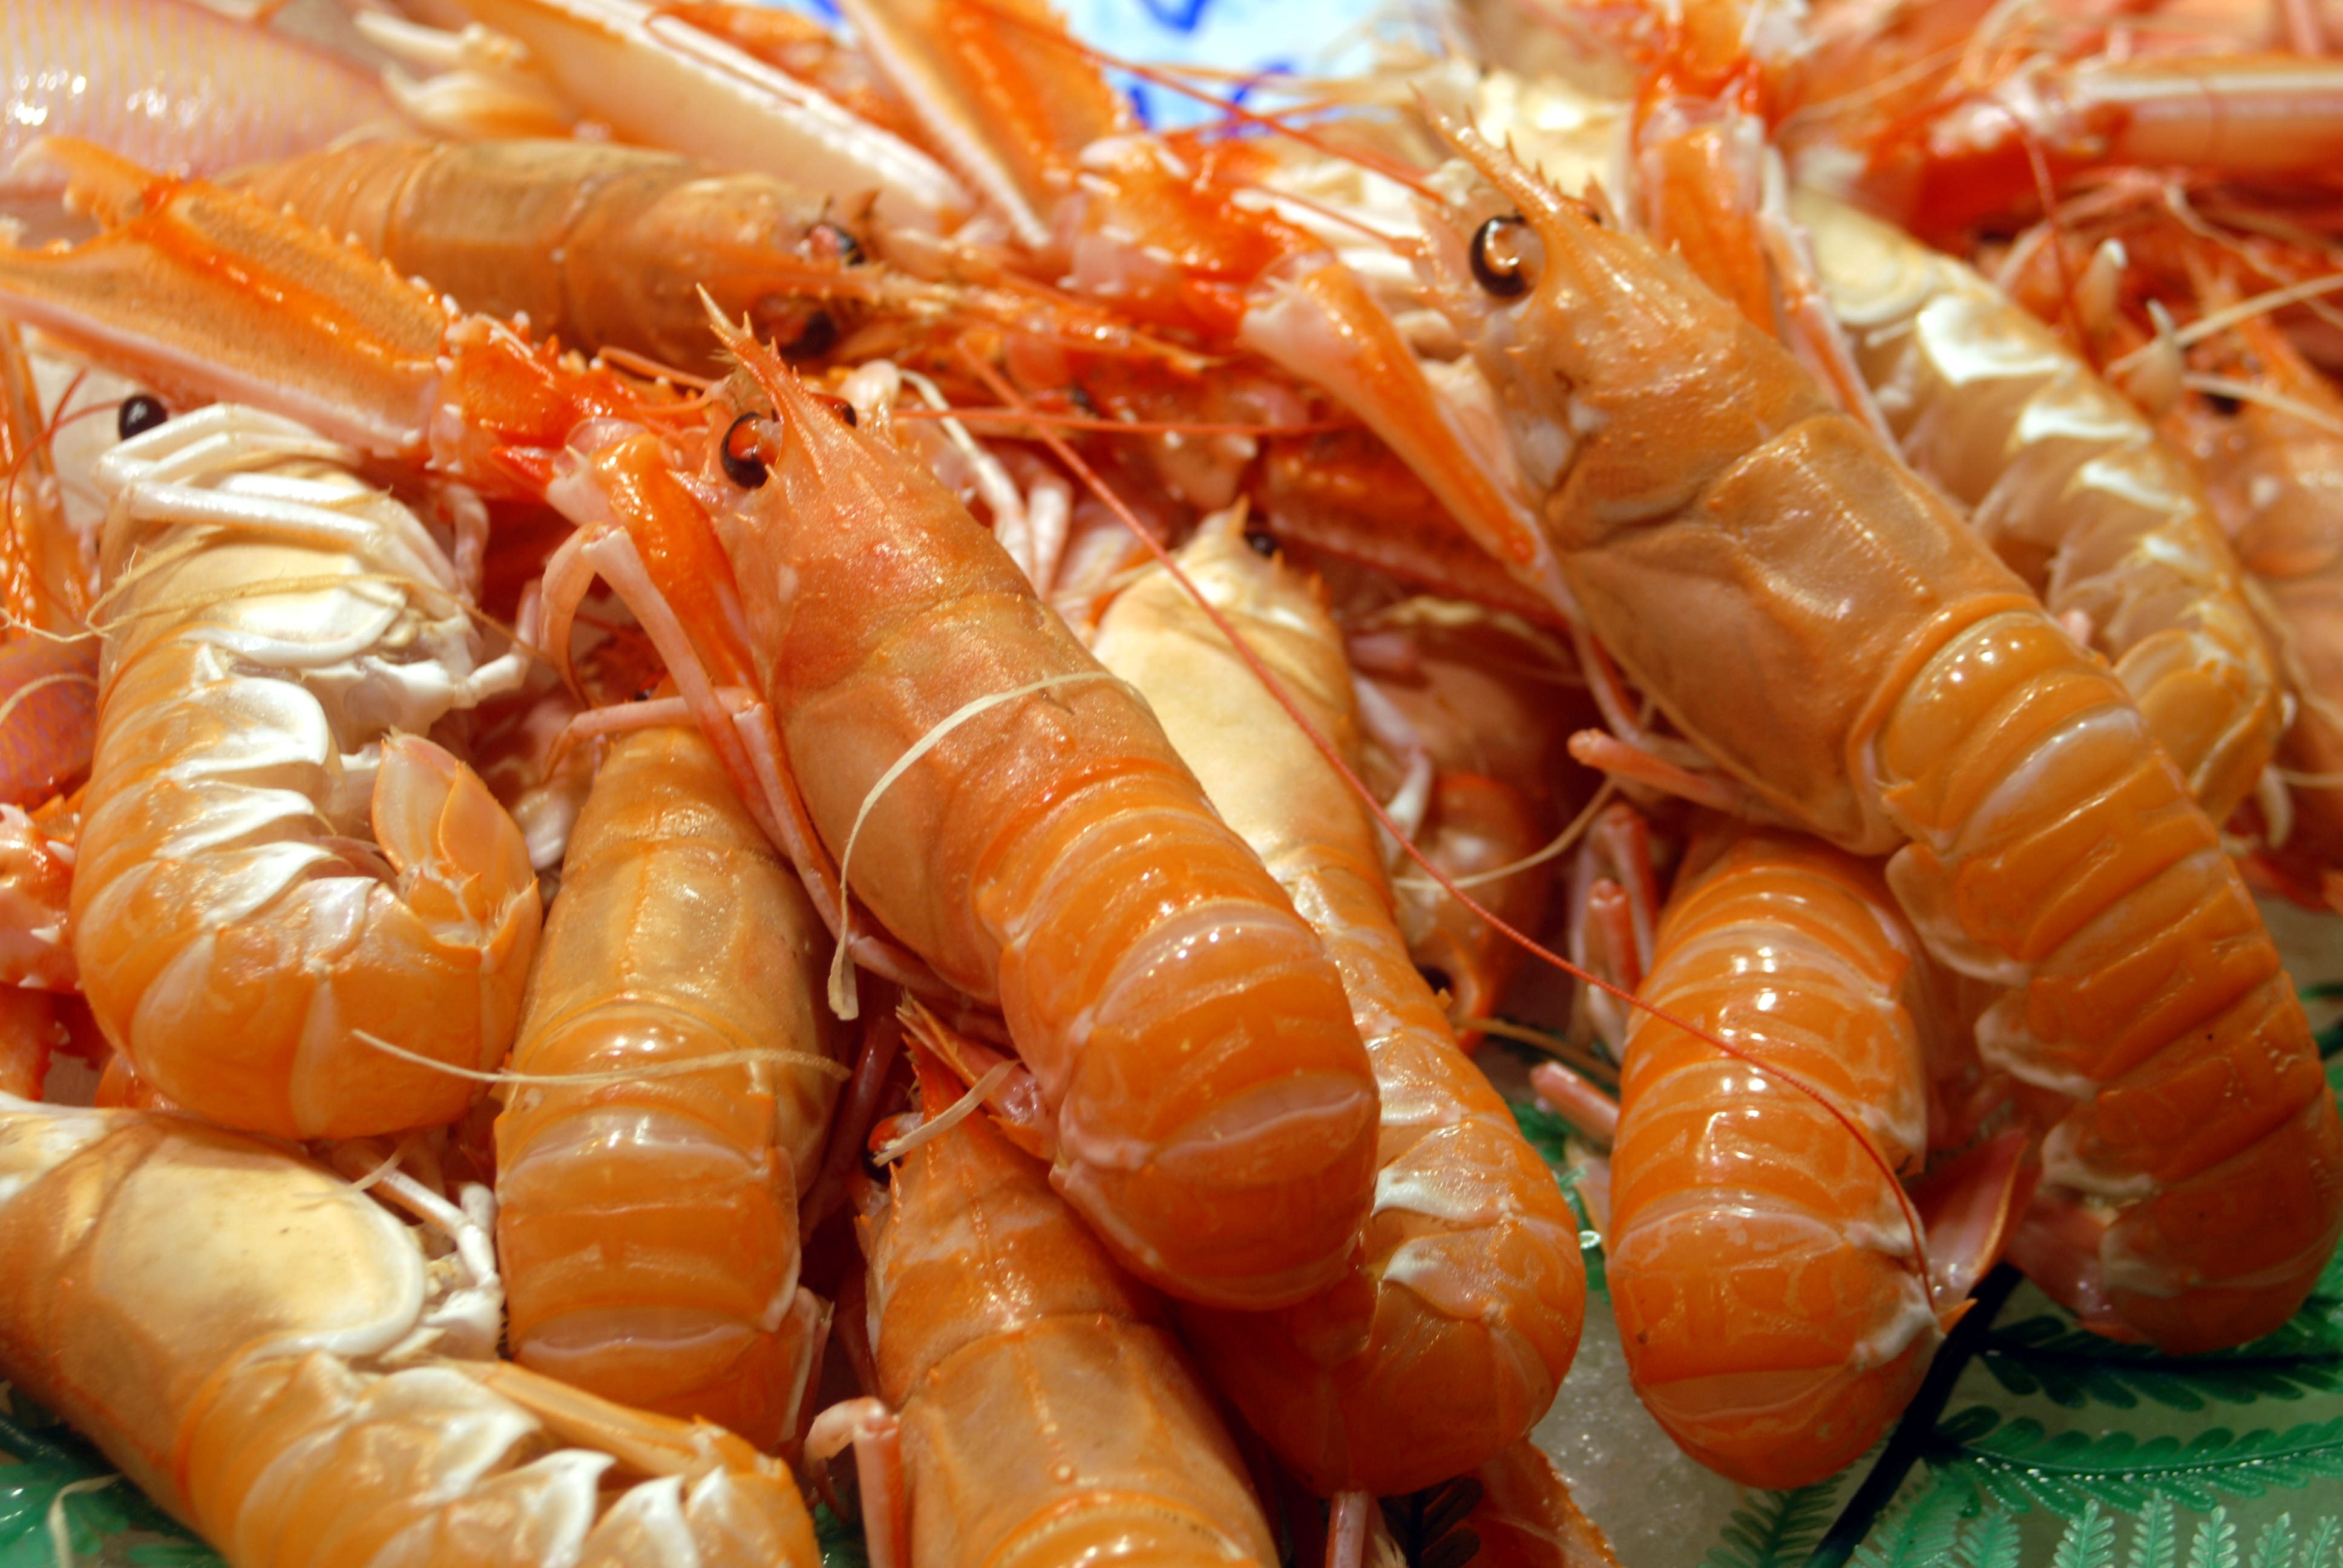
food, seafood, fresh, fish, healthy, invertebrate, shrimp, crustacean, spain, prawn, animal source foods, seafood boil, caridean shrimp, dendrobranchiata